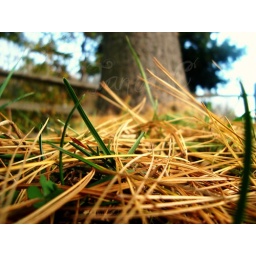
grass and fallen pine needles in my yard - perfectly autumn-y :)